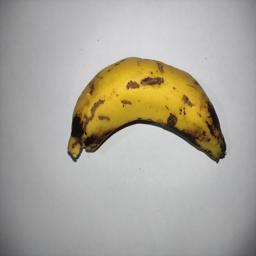
Banana variety: Sagor Kola